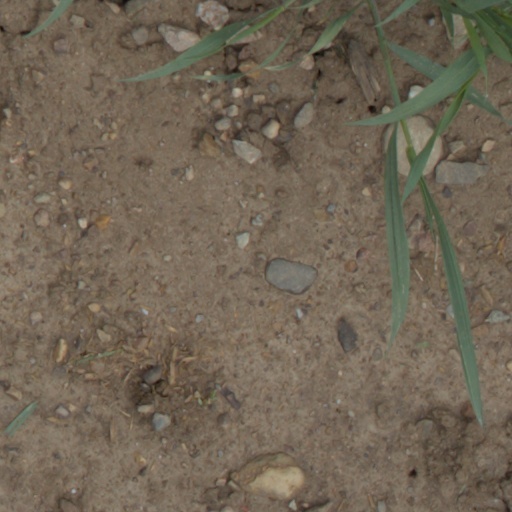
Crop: wheat